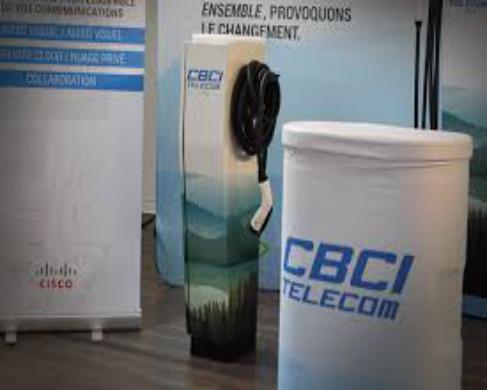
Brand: CBCI Telecom
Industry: Others